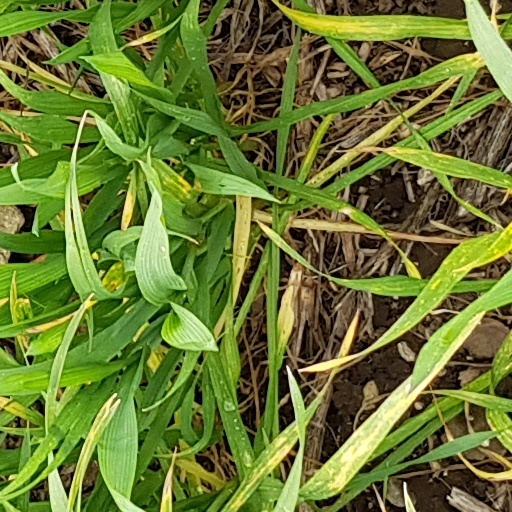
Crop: wheat